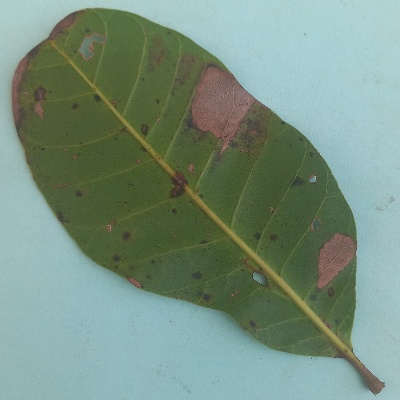
Crop: Cashew
Condition: anthracnose